North Hill Preservation District

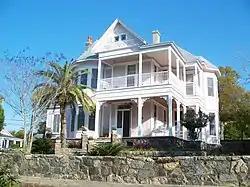
House in the district

The North Hill Preservation District is a U.S. historic district (designated as such on May 9, 1983) located in Pensacola, Florida. The district is bounded by Blount, Palafox, Wright, Belmont, Reus, and DeVilliers Streets. It contains 425 historic buildings and 1 object.